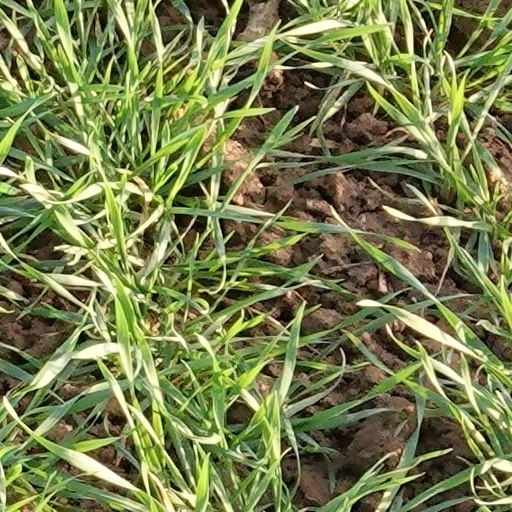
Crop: wheat